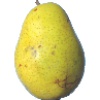
Label: Pear Monster 1